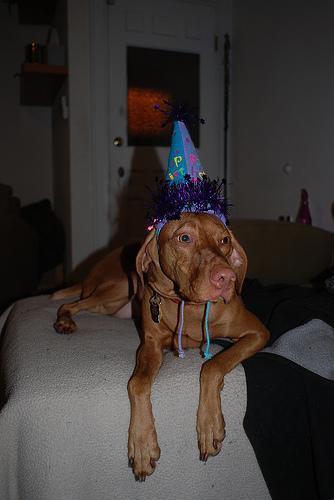
vizsla